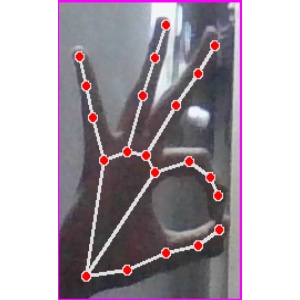
अक्षर: ण